Gail Kane

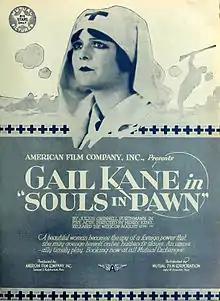
"Souls in Pawn" (1917)

Kane acted in a presentation of "The Hyphen Knickerbocker" in April 1915. She returned to the stage at the Broadhurst Theatre in July 1920. She was paired with Earle Fox, another actor who had been spending much of his time in movies. They appeared in the comedy "Come Seven". The production was an adaptation by Octavus Roy Cohen of stories he had contributed to "The Saturday Evening Post". The play was the first ever featuring an entirely caucasian cast in black face.